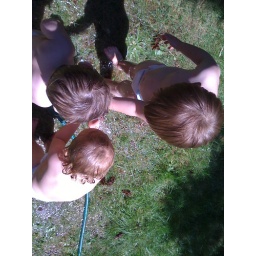
Three babies playin in the water after eating messy cake.